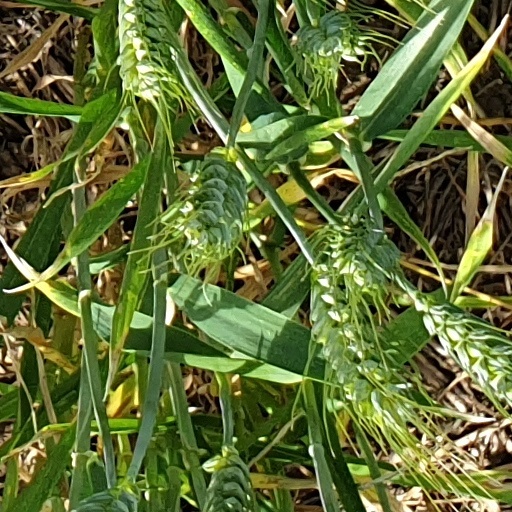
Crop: wheat